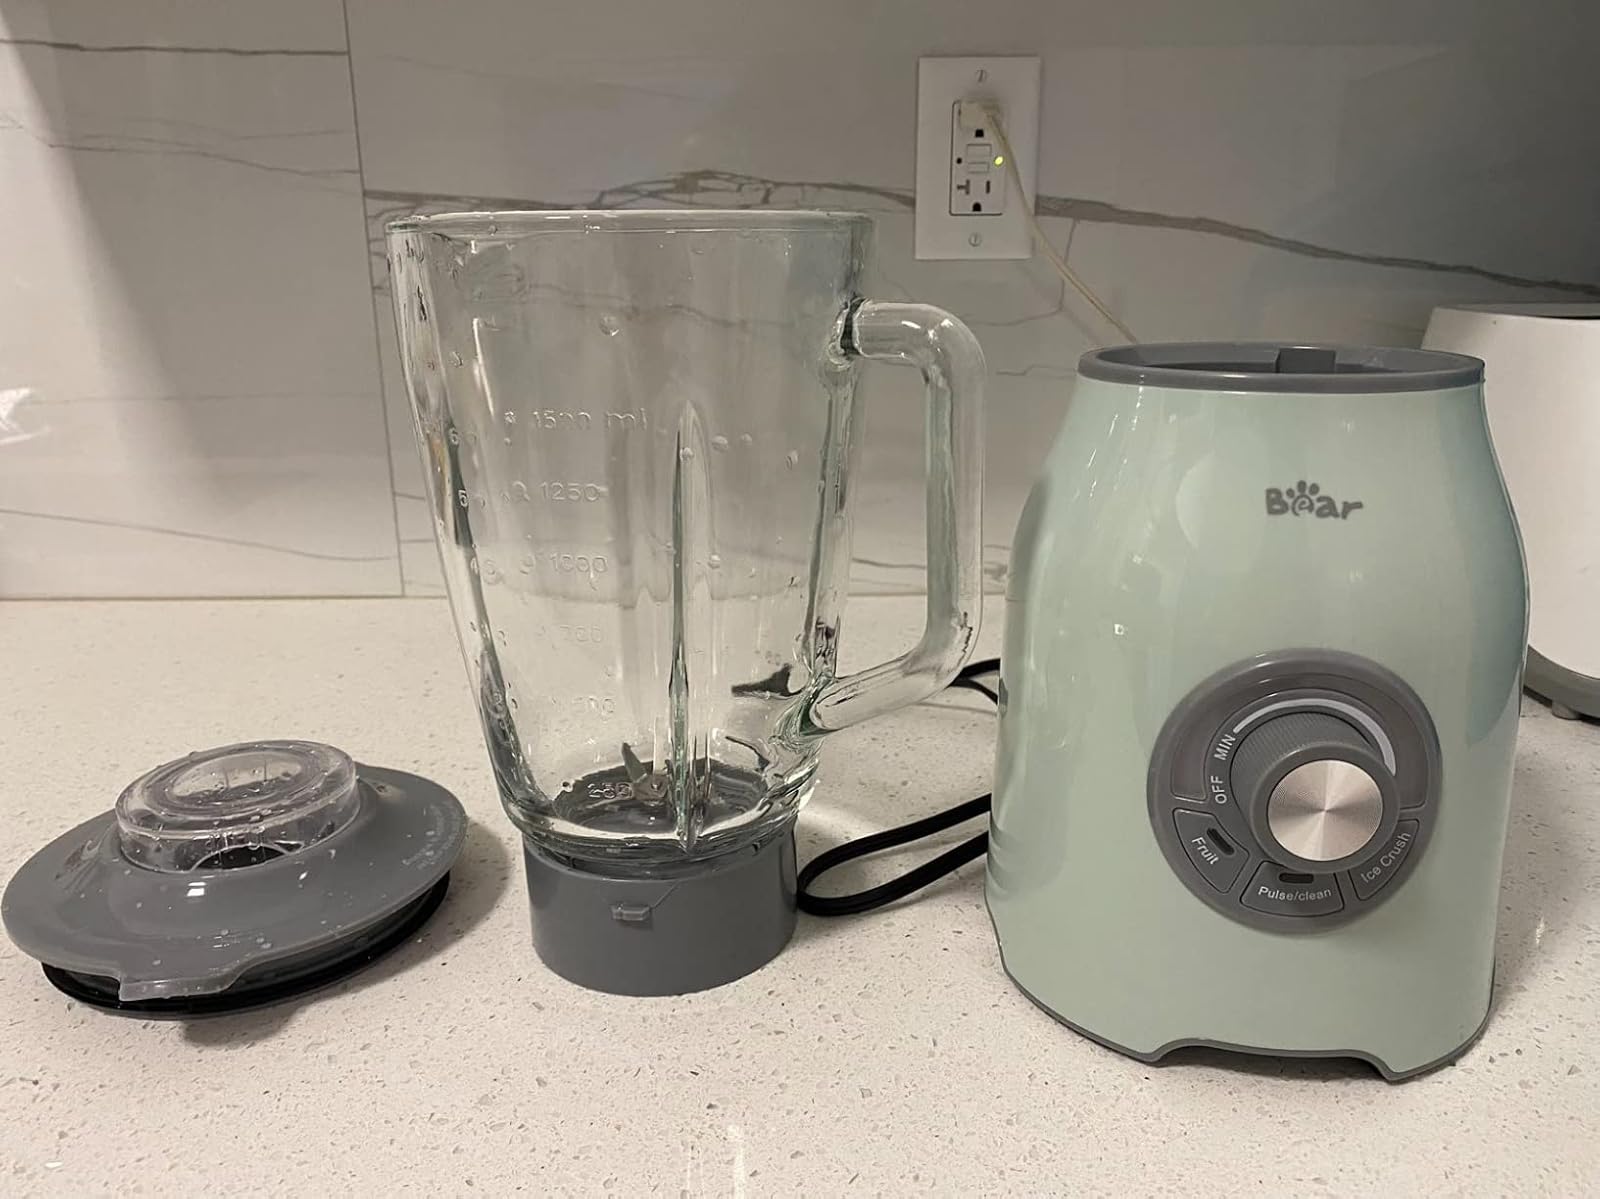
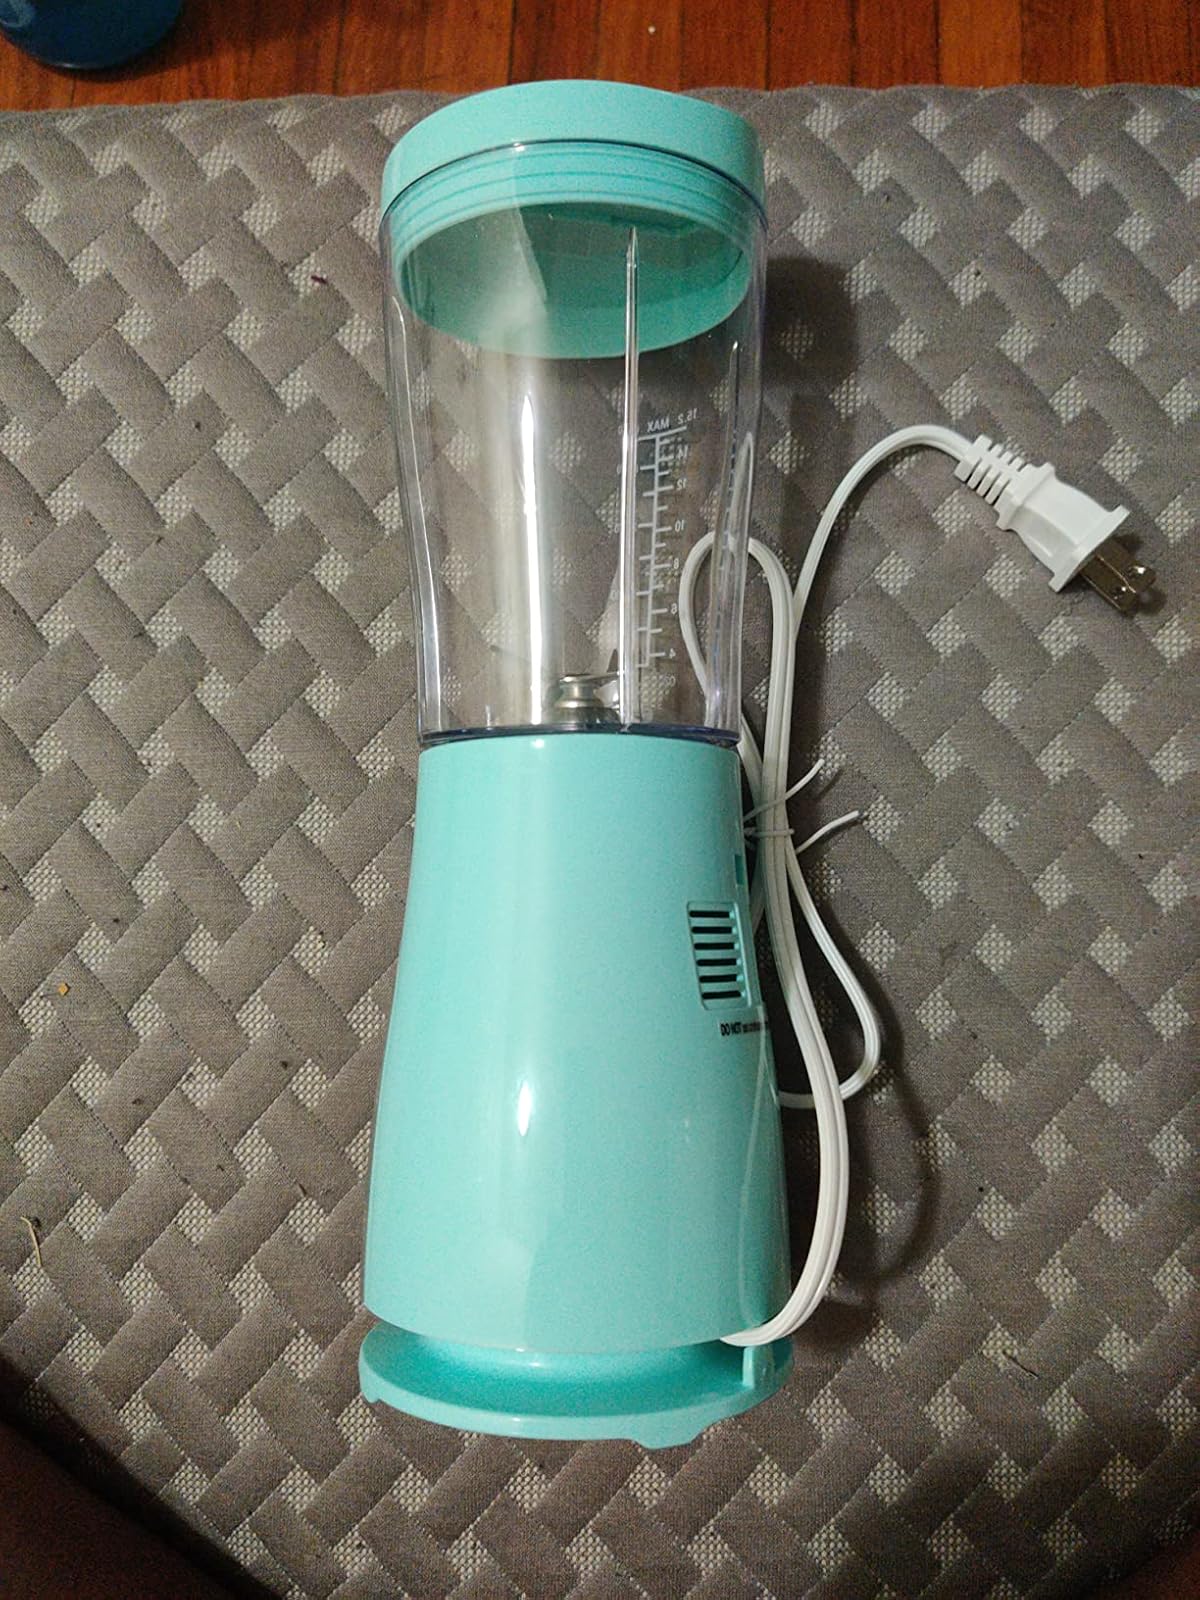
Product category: items_blender
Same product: no